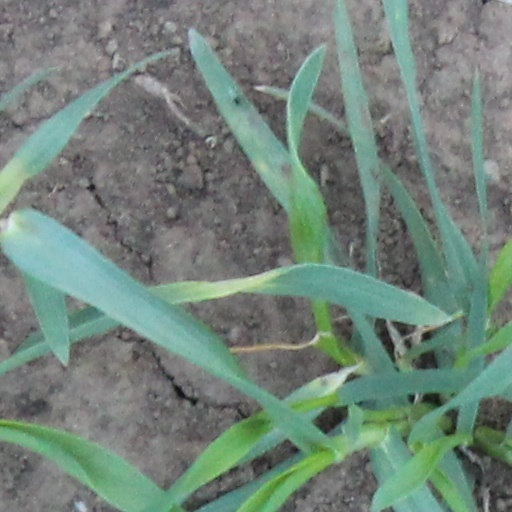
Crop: wheat